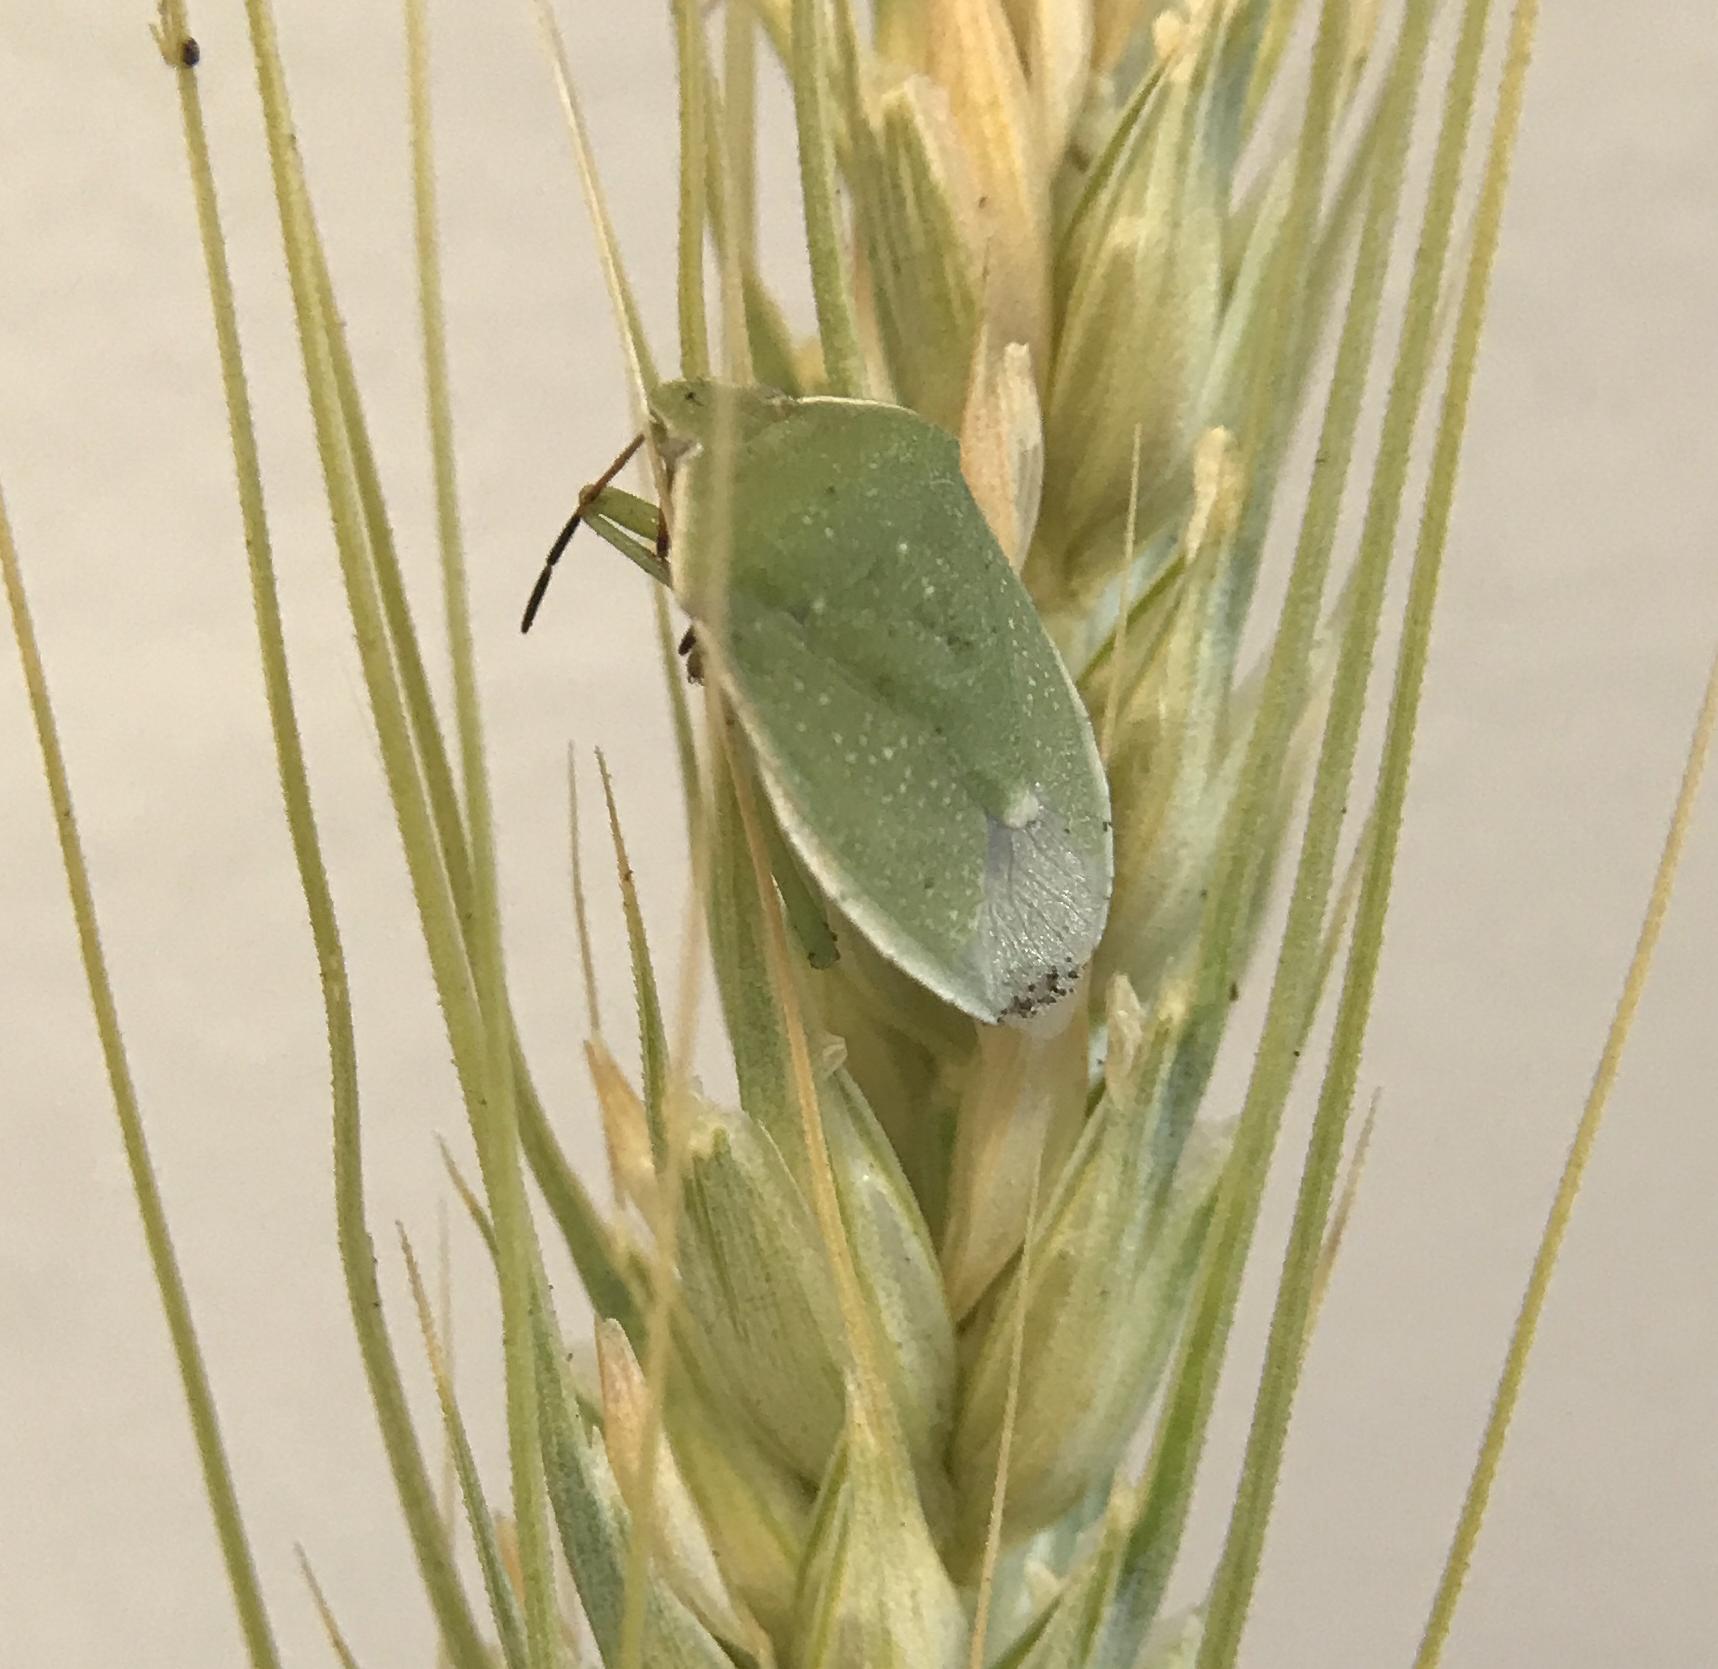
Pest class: stink_bug